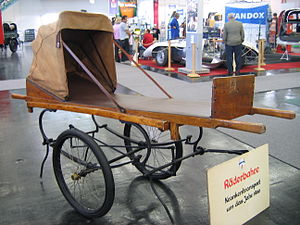
Ambulance / Historie
Båre på hjul - tysk patienttransport ca. 1900.
En ambulance er et transportmiddel beregnet til transport af syge eller tilskadekomne til eller fra et behandlingssted såsom et hospital. Både indretning, bemaling og transportmidlets type kan variere en del fra land til land, ligesom ambulancebegrebet kan dække over mange forskellige transportfunktioner – både akutte og ikke-akutte opgaver.